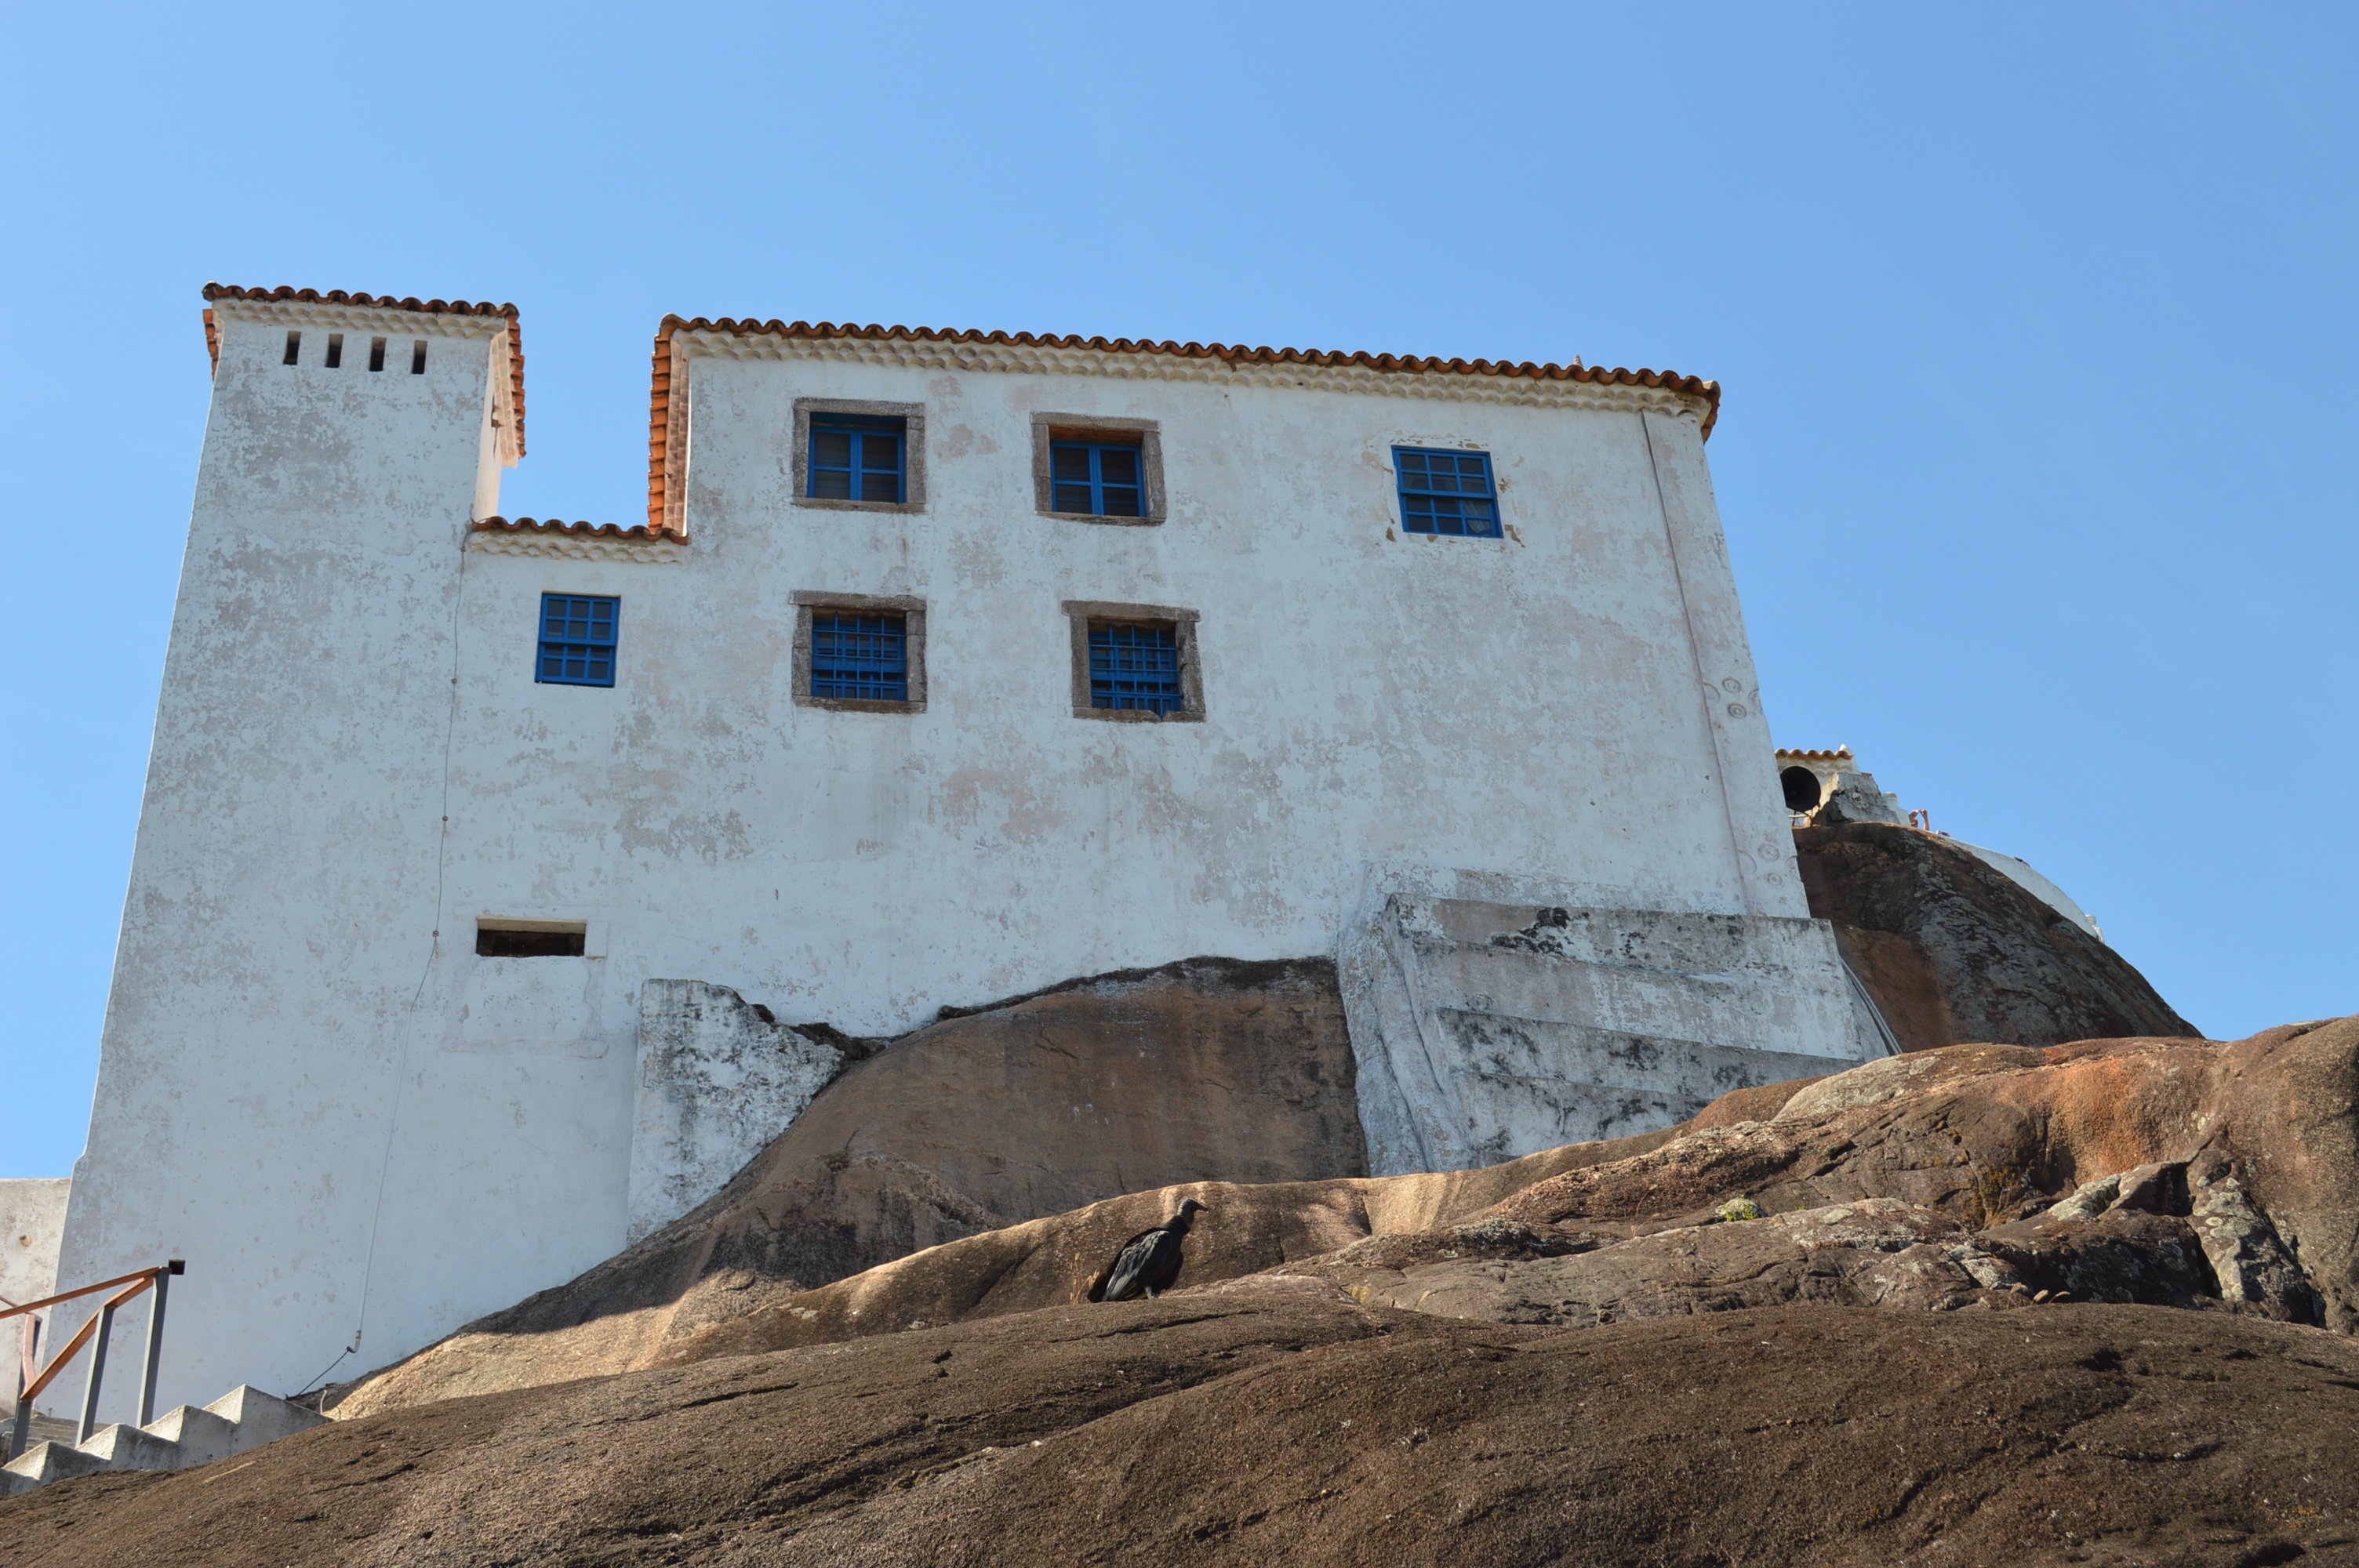
sea, building, wall, tower, castle, church, fortification, colonial, ancient history, convento da penha